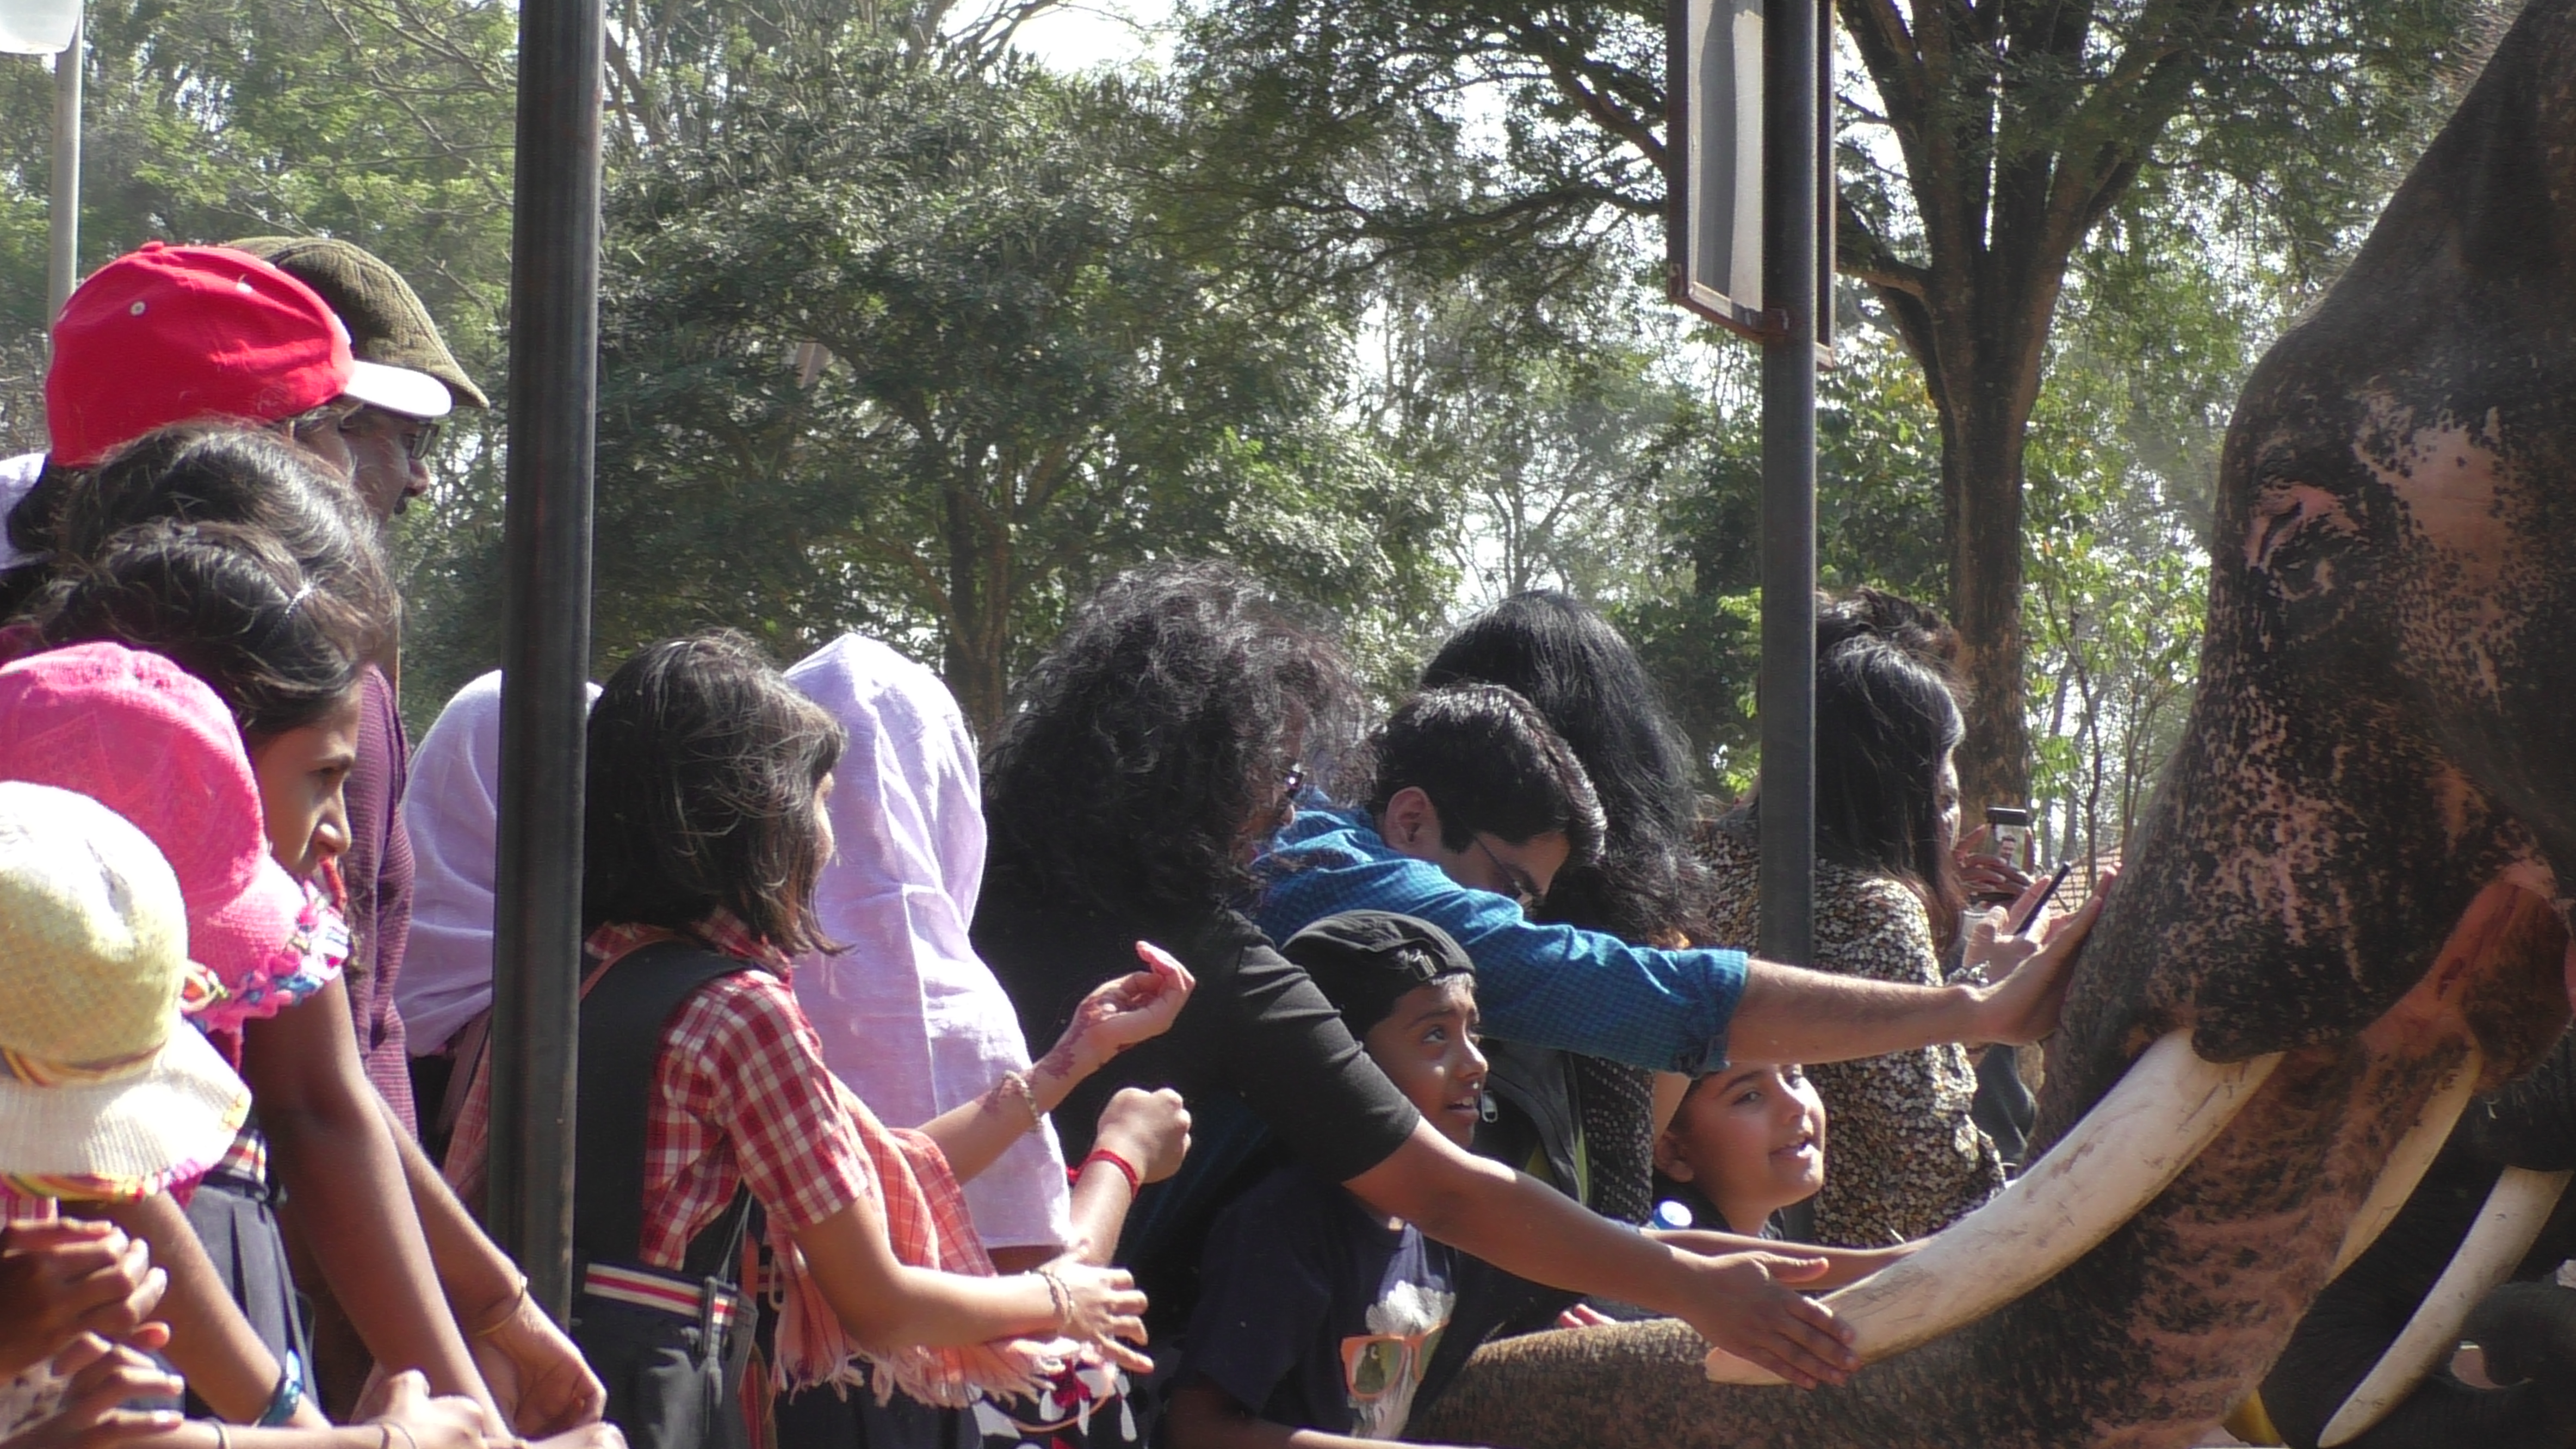
feeding, elephant, human, tree, botany, plant, leisure, fun, crowd, adaptation, summer, recreation, event, t shirt, forest, baseball cap, child, tourism, cap, vacation, jungle, team, conversation, sitting